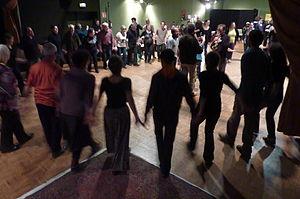
La danse bretonne regroupe un ensemble de pratiques gestuelles issues de l'ancienne danse traditionnelle, pratiquée essentiellement dans les milieux paysans de Bretagne jusque dans l'entre-deux-guerres. Cette première approche mérite toutefois d'être nuancée d'emblée : les influences et les emprunts ont en effet existé entre les petites villes, les bourgs et les campagnes. Le milieu où s'est développée la danse traditionnelle bretonne doit donc être entendu comme une société rurale, mais pas exclusivement paysanne. Enfin, la tradition s'est éteinte à des moments variables selon les pays, dès la Première guerre mondiale dans certains cas, ou plus tard, après 1945. Elle a connu une réappropriation à la fin des années 1950, avec le développement des cercles celtiques et du fest-noz.